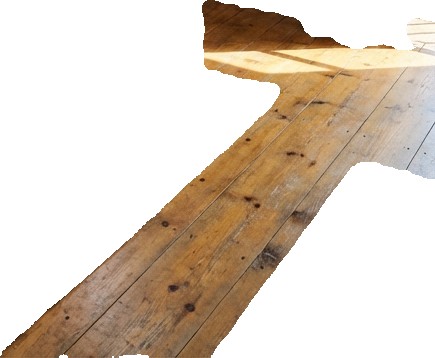
Surface category: floors